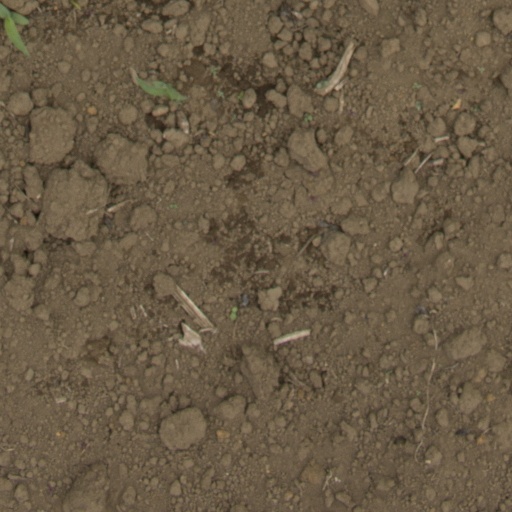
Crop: Jerusalem artichoke